Sit-in

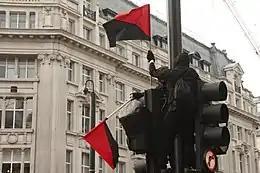
Anarchist occupying a street lamp with raised bisected black and red flags

The tactics of a sit-in is usually to cause peaceful disruption. The strategy for sit in protests was pioneered by Mahatma Gandhi, during the Quit India Movement and Salt March, which involved peaceful resistance. Ghandi drew from the works of Leo Tolstoy. Although throughout history sit-ins existed as a form of protest, including prior to the Industrial Revolution. Sit ins cause the message of a protest movement to be spread, without causing any damage, as such they are a common form of civil disobedience.